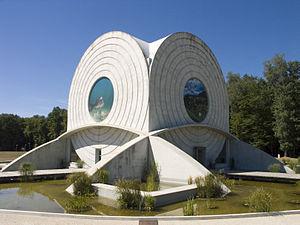
Bâtiment selon les plans de Claude Nicolas Ledoux (Aire d'autoroute du Jura). Cet ""Atelier des Cercles"" imaginé pour sa Cité Idéale, Chaux. Elle fait partie des divers bâtiments agricoles, sortes de collections parlantes des métiers de la vallée de la Loue."
Claude-Nicolas Ledoux est un architecte, urbaniste et utopiste français.